Red Beds of Texas and Oklahoma

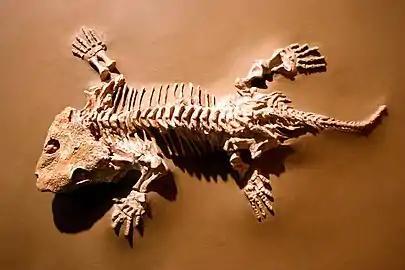
"Seymouria baylorensis" skeleton

The Clear Fork Group also contains multiple fossil sites. Like the Geraldine Bonebed and other Wichita Group sites, the Clear Fork Group is most famous for its early Permian amphibian deposits, especially "Seymouria baylorensis". The species and genus were first discovered in 1904 by German paleontologist Ferdinand Broili. "Seymouria baylorensis" is named for the location of its discovery in Baylor County near the city of Seymour. As one of the few "Seymouria" bone sites in the world, paleontologists have studied the Clear Fork deposit for evidence of "Seymouria" as a transitional fossil between aquatic and terrestrial animals, as well as "Seymouria"'s close relationship to amniotes.